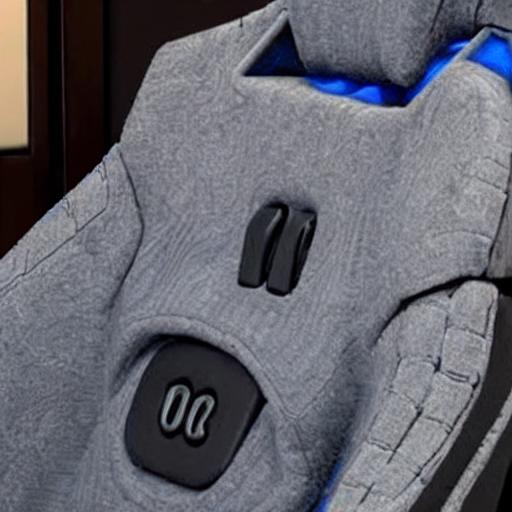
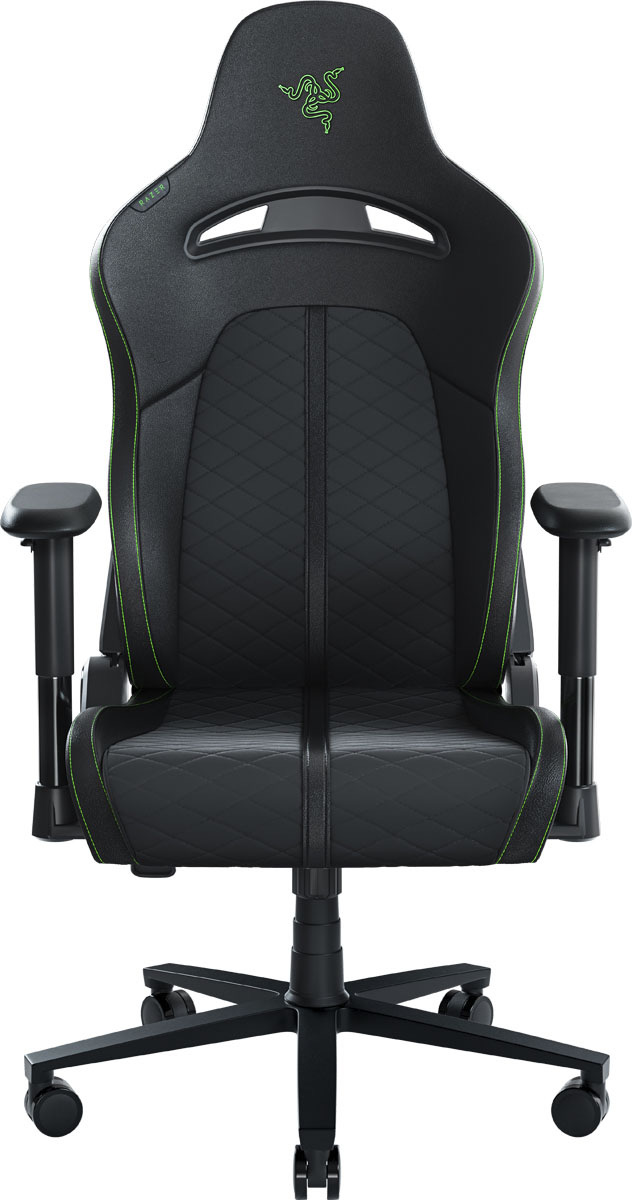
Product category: items_chair
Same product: no